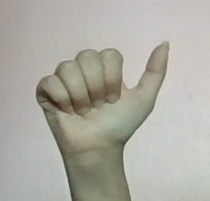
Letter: dhad